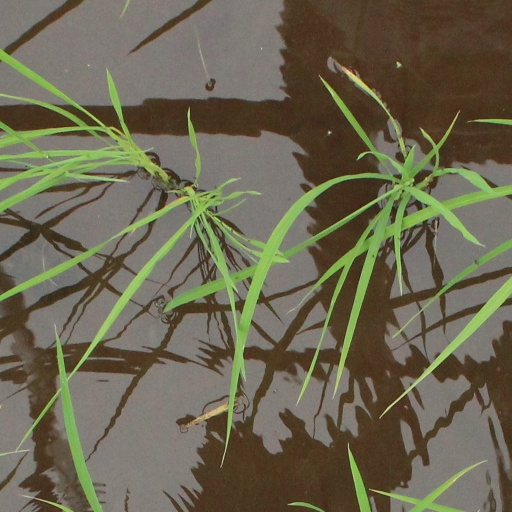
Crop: rice